Stonyfield Farm (Wilton, New Hampshire)

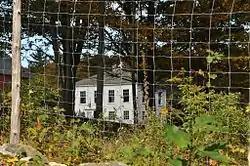
The garage

Stonyfield Farm, also known as the Ebenezer Barrett Farm, is a historic farm on Barrett Hill Road in Wilton, New Hampshire. Established in 1803 by Ebenezer Barrett, the farm layout and buildings represent a well-preserved example of a rural hill country farm of the 19th century, which survived in part by being transformed into a gentleman's farm in the early 20th century. It is on this farm that noted yogurt maker Stonyfield Farm was founded. The farm was listed on the National Register of Historic Places in 1983.